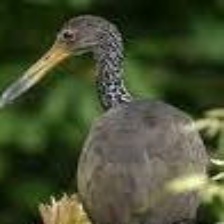
Species: LIMPKIN
Scientific name: ARAMUS GUARAUNA